Conwy RSPB reserve

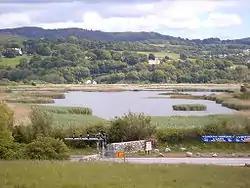
View over the reserve.

Conwy RSPB reserve (formerly RSPB Glan Conwy) is a nature reserve of the Royal Society for the Protection of Birds situated on the east side of the Conwy estuary in Conwy County Borough, North Wales. It covers 47 hectares (114 acres) and protects a variety of habitats including grassland, scrubland, reedbeds, salt marsh and mudflats. It was created as compensation for the destruction of areas of wildlife habitat during the construction of the A55 road tunnel under the estuary between 1986 and 1991. Waste from dredging was dumped onto the site which was later landscaped to create two large pools and several smaller ones. The reserve opened to the public on 14 April 1995 and facilities for visitors now include a visitor centre, café and three hides. A farmers' market is held on the reserve car park each month.